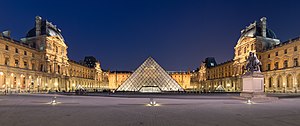
Pyramide du Louvre / Design og konstruktion
Louvre-pyramiden er en stor glas- og metalpyramide, designet af den kinesisk-amerikanske arkitekt I.M. Pei, omgivet af tre mindre pyramider i hovedhaven i Palais du Louvre i Paris. Den store pyramide fungerer som hovedindgangen til Louvre-museet. Byggeriet blev afsluttet i 1989, og er blevet et vartegn for byen Paris.